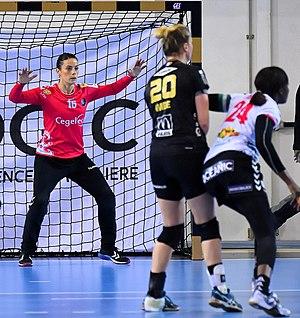
Rencontre de demie-finale de coupe de France entre Issy Paris et Brest. A Issy les Moulineaux, le 26 avril 2017.
Cléopâtre Darleux, née le 1ᵉʳ juillet 1989 à Mulhouse, est une handballeuse française. Elle évolue au poste de gardienne de but en équipe de France depuis 2008 et au Brest Bretagne Handball depuis 2016.